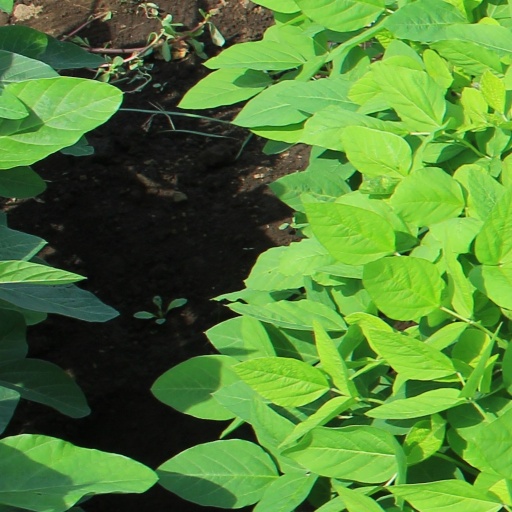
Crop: soybean